Michael Dukakis

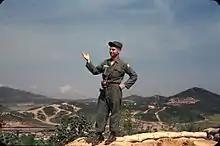
Dukakis off duty at a gun emplacement overlooking UN Command Military Armistice Commission base camp at Munsan-ni Korea 1956.

Dukakis attended Brookline High School in his hometown, where he was an honor student and a member of the basketball, baseball, tennis, and cross-country teams. As a 17-year-old senior in high school, he ran the Boston Marathon. He graduated from Swarthmore College in 1955 with a Bachelor of Arts in political science. Although Dukakis had been accepted into Harvard Law School, he chose to enlist in the United States Army. After basic training at Fort Dix and advanced individual training at Camp Gordon, he was assigned as radio operator to the 8020th Administrative Unit in Munsan, South Korea. The unit was a support group to the United Nations delegation of the Military Armistice Commission Dukakis served from 1955 to 1957. He then received his J.D. degree from Harvard Law School in 1960. Dukakis is also an Eagle Scout and recipient of the Distinguished Eagle Scout Award from the Boy Scouts of America. Dukakis began his political career as an elected town meeting member in the town of Brookline. In 1963, he married Katherine "Kitty" Dickson (who adopted his surname), and they remained together until Kitty's death in March 2025.